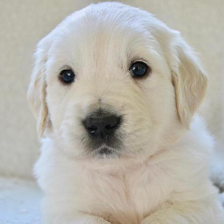
Label: animals